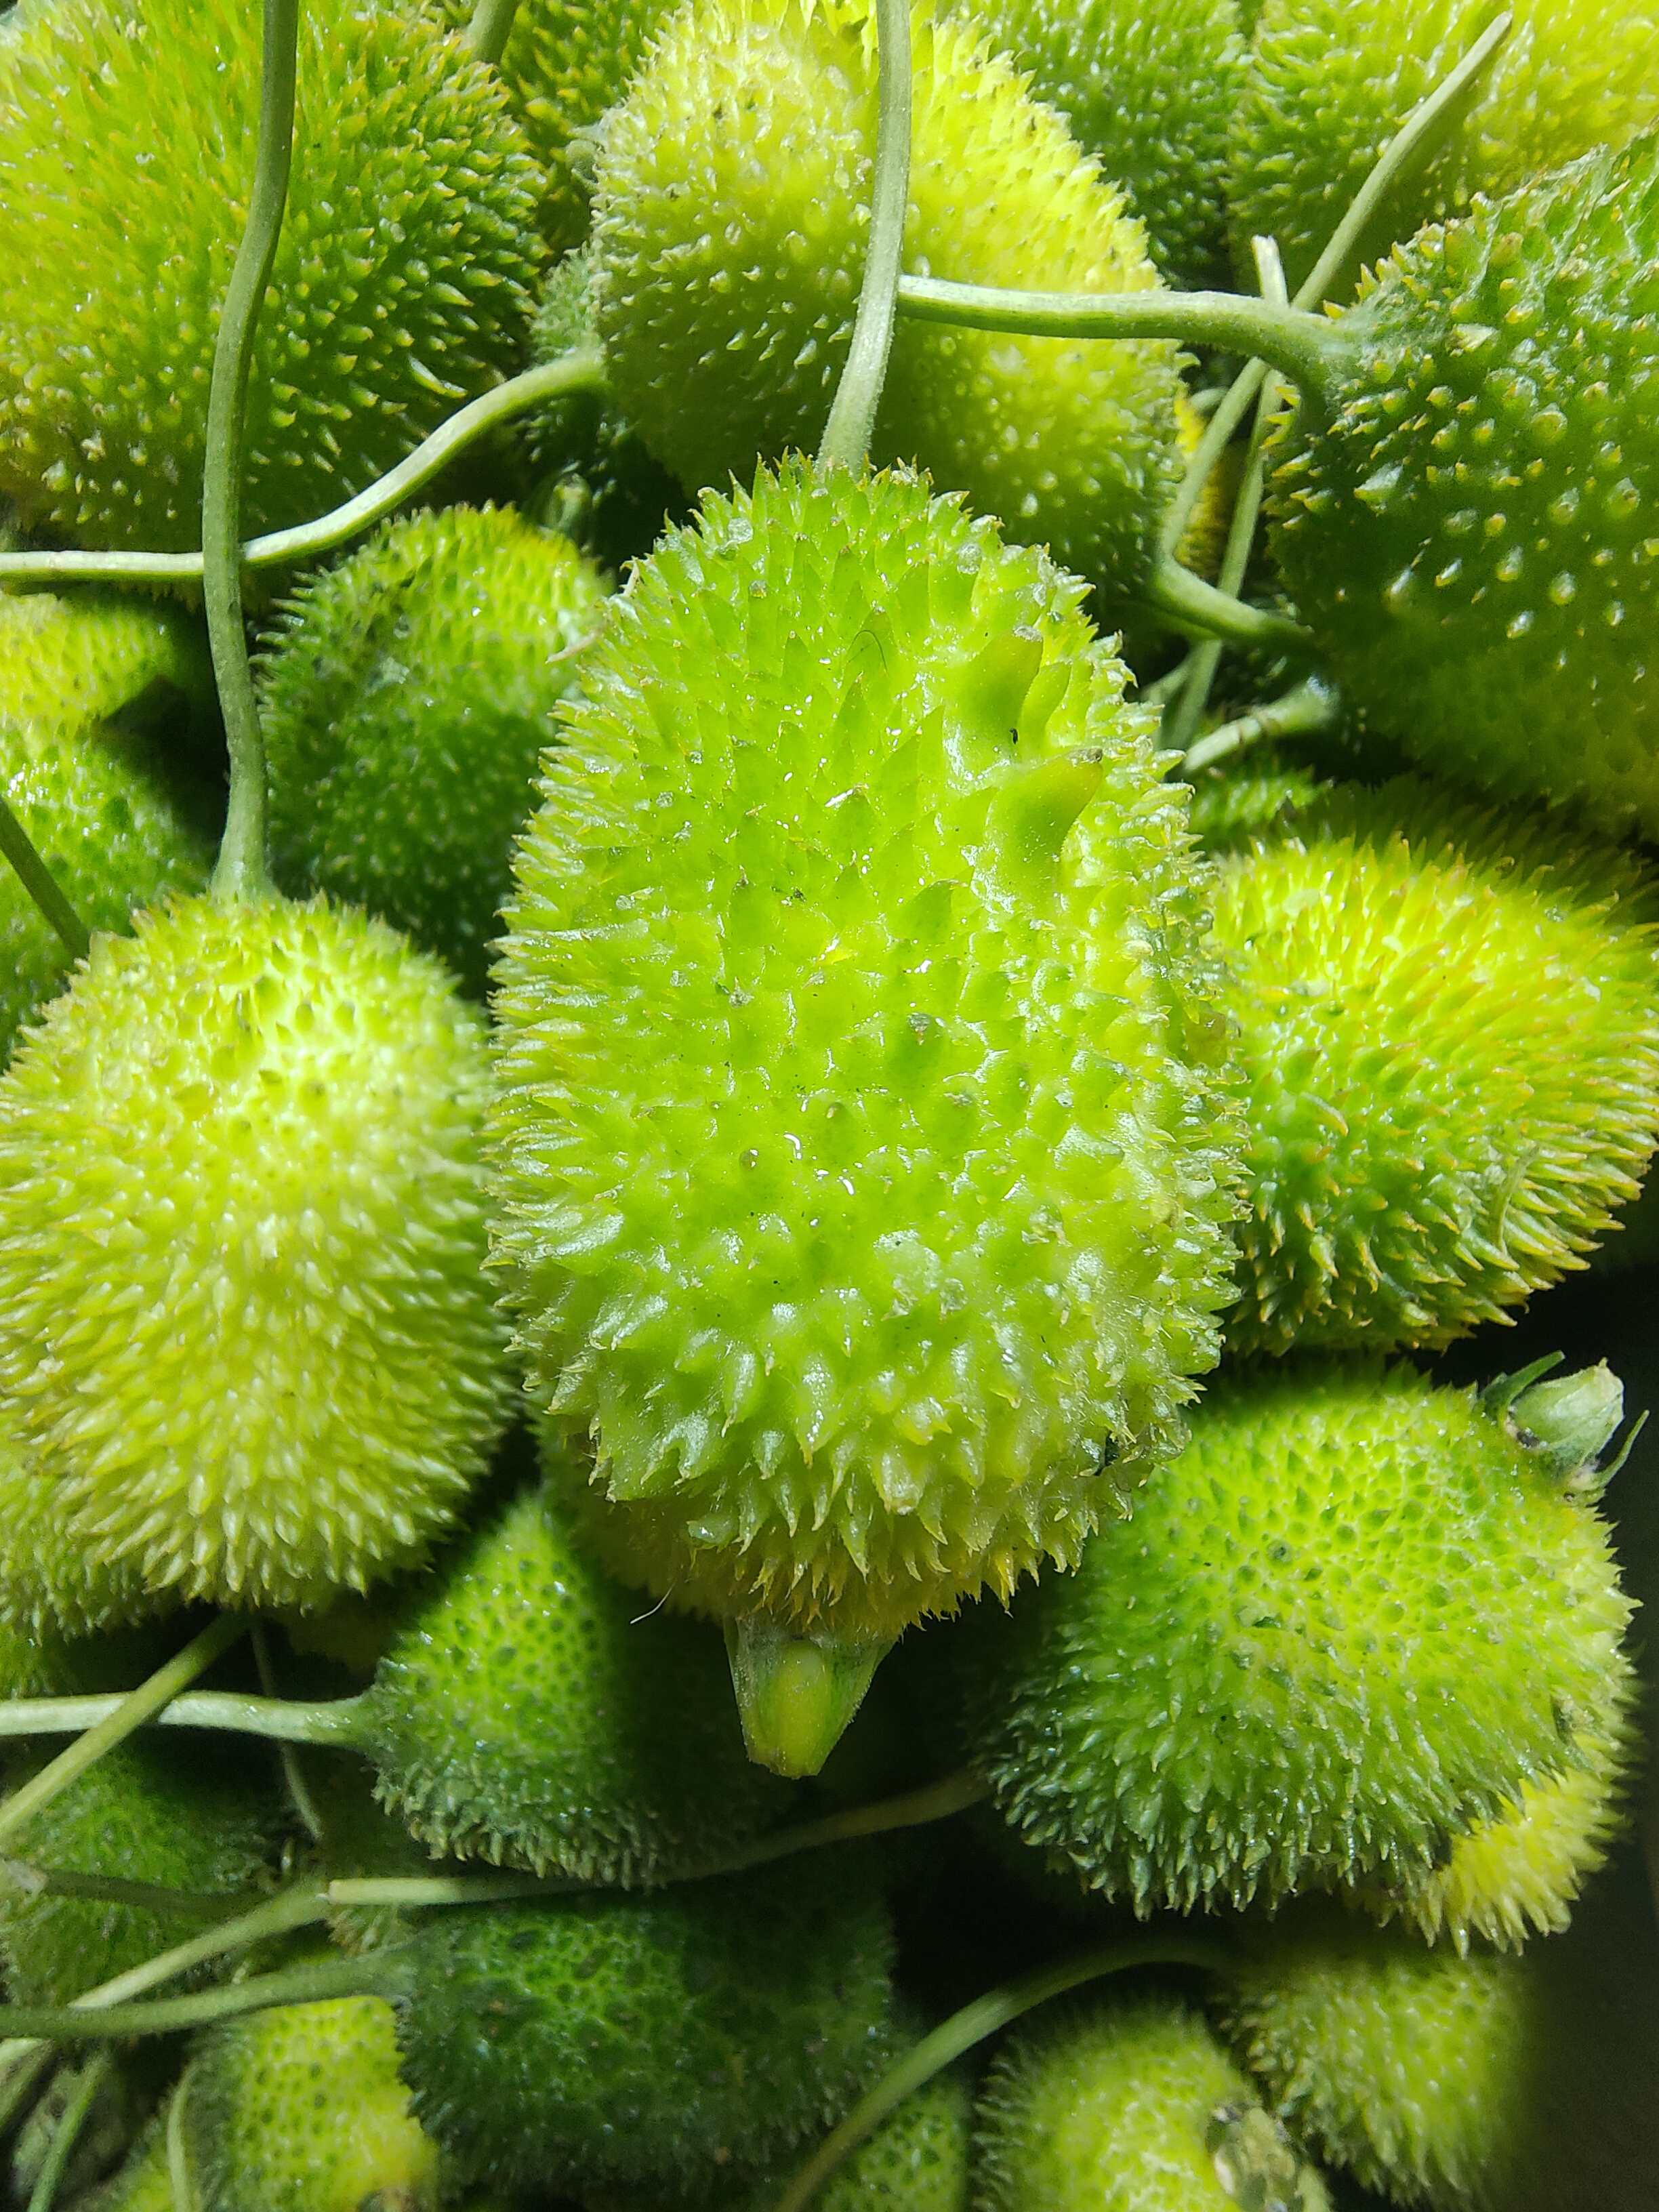
Label: Momordica dioica